104P/Kowal

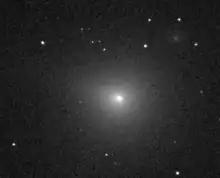
Comet Kowal 2 photographed from the Zwicky Transient Facility on 12 February 2022

104P/Kowal, also known as Kowal 2, is a periodic Jupiter-family comet discovered by Charles T. Kowal in 1979. The orbit was confirmed after new sightings in 1991 and 1998.